Lavik Church

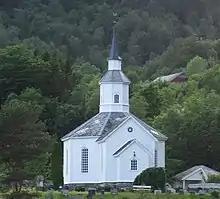
View of the church

Lavik Church is a parish church of the Church of Norway in Høyanger Municipality in Vestland county, Norway. It is located in the village of Lavik on the northern shore of the Sognefjorden. It is the church for the Lavik parish which is part of the Sunnfjord prosti (deanery) in the Diocese of Bjørgvin. The white, wooden church was built in an octagonal design in 1865 using plans drawn up by the architect Christian Heinrich Grosch. The church seats about 380 people.